Royal Fusiliers War Memorial

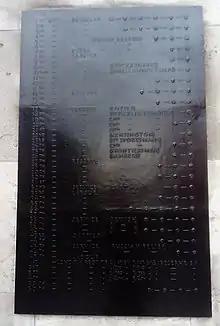
The inscription on the reverse of the memorial

An original intention to erect a memorial to the Royal London Fusiliers in a Royal Park shifted to Hounslow Barracks and then Holborn. A subscription list opened in 1919 and raised £3,000 by August 1920. The monument was unveiled by the Lord Mayor of London on 4 November 1922. The church of St Sepulchre-without-Newgate, about east of the memorial, was selected as the regimental chapel in 1946. The memorial became a Grade II listed structure in 1972, upgraded to Grade II* in July 2017.